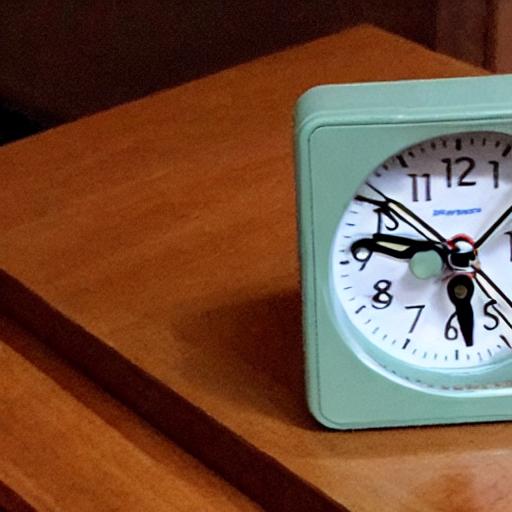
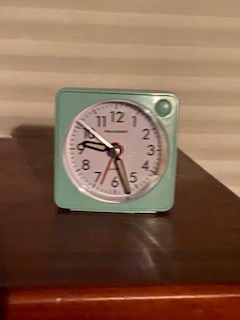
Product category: clock
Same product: no